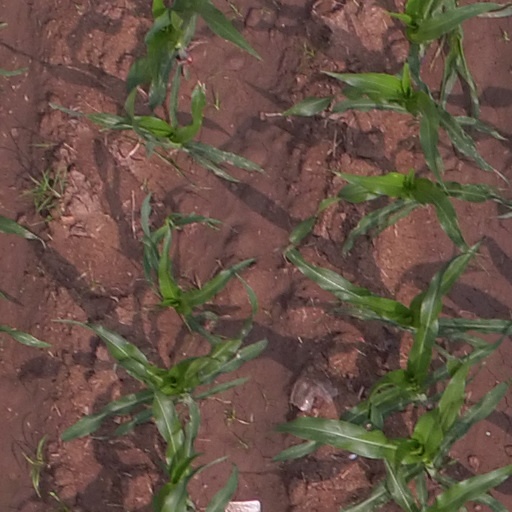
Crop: maize; corn